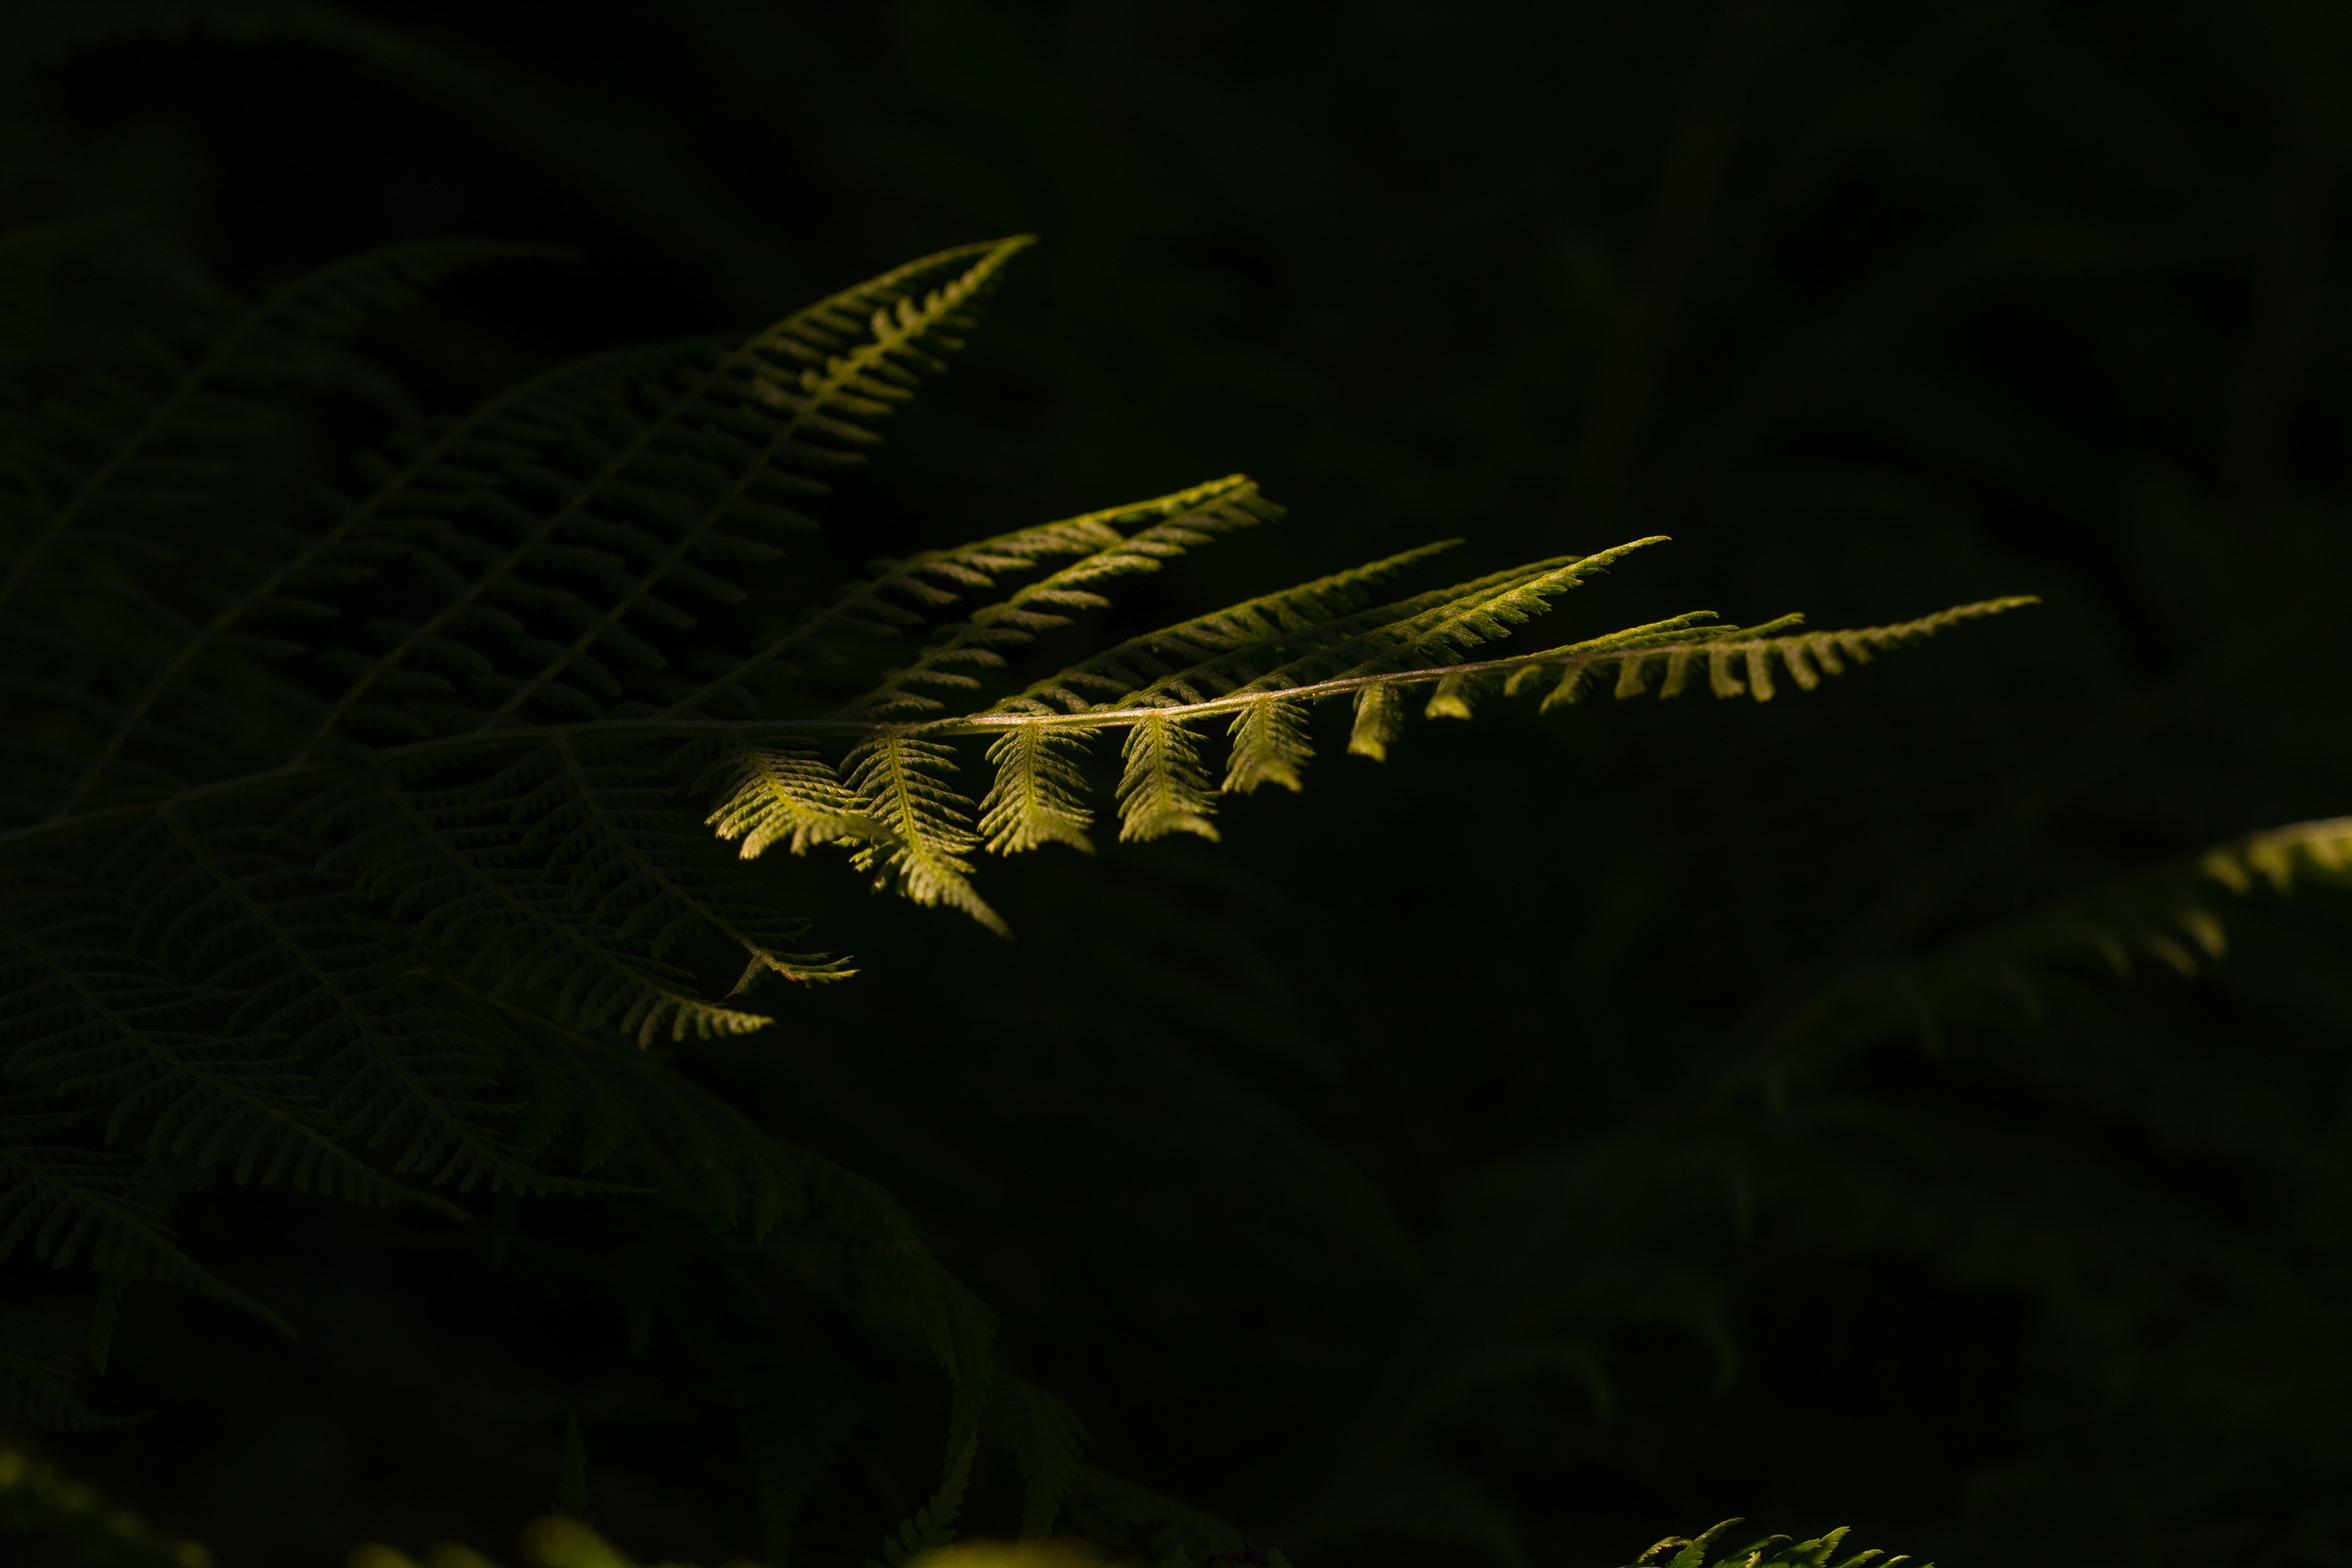
nature, forest, branch, wing, light, plant, leaf, flower, green, insect, darkness, yellow, close, flora, fauna, fern, light and shadow, macro photography, leaf fern, computer wallpaper